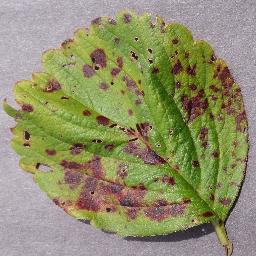
Label: Strawberry___Leaf_scorch